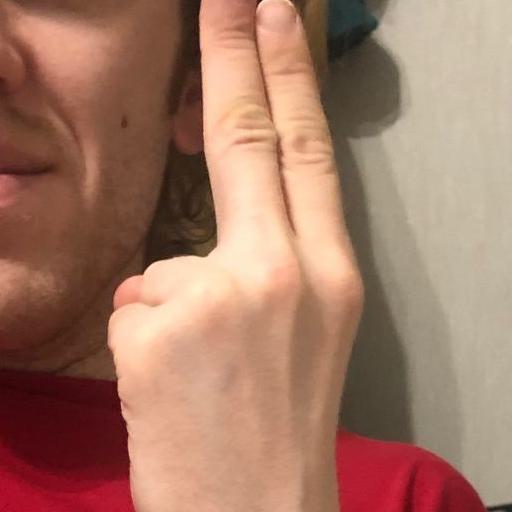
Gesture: two_up_inverted